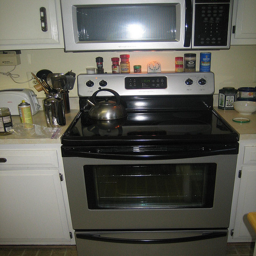
A stove with a  microwave above it in a kitchen.
A gray and black range with a microwave above it.
A residential kitchen stove, sitting in a kitchen.
a stainless steel oven in a kitchenwith a stainless steel microwave
Interior shot of a stainless stove and microwave.